Gwen, or the Book of Sand

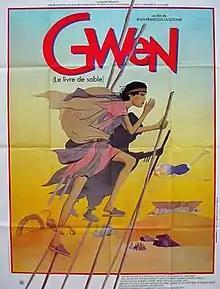

Gwen, or the Book of Sand is a 1985 French animated science fiction film written and directed by Jean-François Laguionie, using gouache. It is alternatively known as Gwen, Gwen and the Book of Sand, Gwen, the Book of Sand and similar variations.